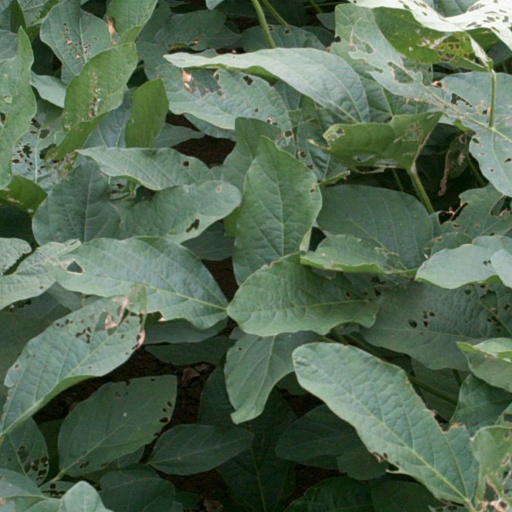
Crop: soybean